Magnus the Lawmender

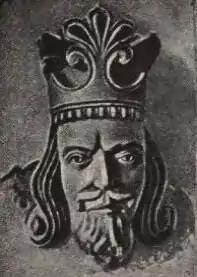
Contemporary bust of Magnus from the Stavanger Cathedral, dated c. 1270s–80s.

Magnus the Lawmender (1 or 3 May 1238 – 9 May 1280), also known as Magnus Haakonsson, was King of Norway from 1263 to 1280. One of his greatest achievements was the modernisation and nationalisation of the Norwegian law-code. He was the first Norwegian monarch known to have used an ordinal number, counting himself as Magnus IV. In modern sources, he is also known as Magnus VI.